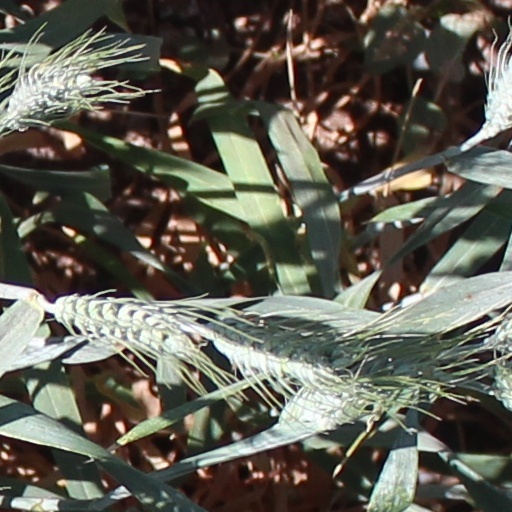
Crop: wheat